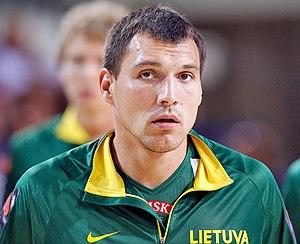
La 39ᵉ édition du championnat d’Europe de basket-ball est une compétition de basket-ball organisée par la FIBA Europe qui devait initialement se dérouler en Ukraine en 2015.